Dipankar Dipon

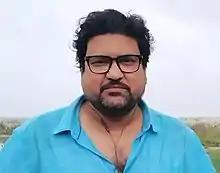
Dipankar Dipon at Rajshahi for Film Research

Dipon started his career in 1998. His first feature film, "Dhaka Attack" (the first police action thriller movie in Bangladesh), released in 2017 and broke the record of 21 years of business of non-festival movies in Bangladesh. He worked with AKFPL (Anurag Kashyap Film Production Limited) in Mumbai from 2012 to 2014. He was a senior scriptwriter at Phantom Films in Mumbai from 2012 to 2014. He was the live-action director at Sesame Workshop under Asiatic since 2008–2012. As a creative director, he made many different kinds of socio-economic and factual documentaries for many leading organizations, i.e. UNICEF, UNFPA, UNHCR, PLAN, Marie Stopes – Bangladesh, etc.